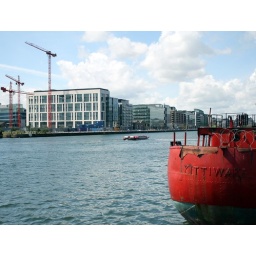
another view of the spirit of docklands as it heads back up the liffy, in the forground is the kittiewake a lighthouse ship